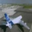
Label: airplane